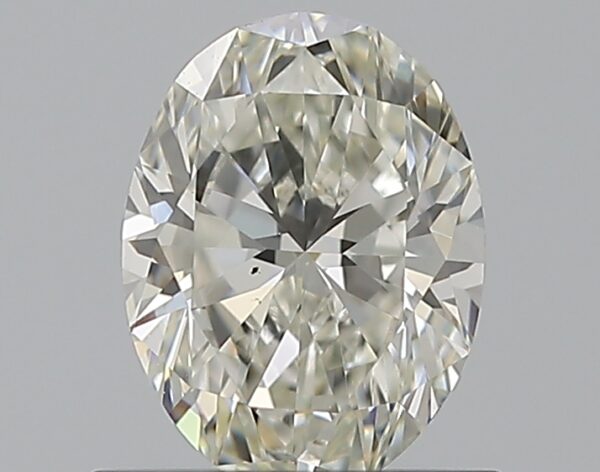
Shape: oval
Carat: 0.8
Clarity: VS2
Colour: H
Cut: EX
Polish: EX
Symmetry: VG
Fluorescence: M
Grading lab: GIA
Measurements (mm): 6.9 x 5.14 x 3.29